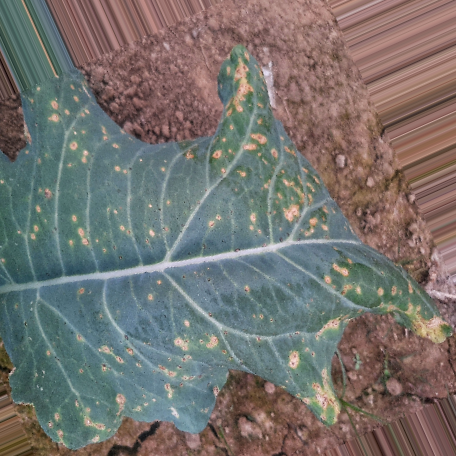
Label: Downy Mildew